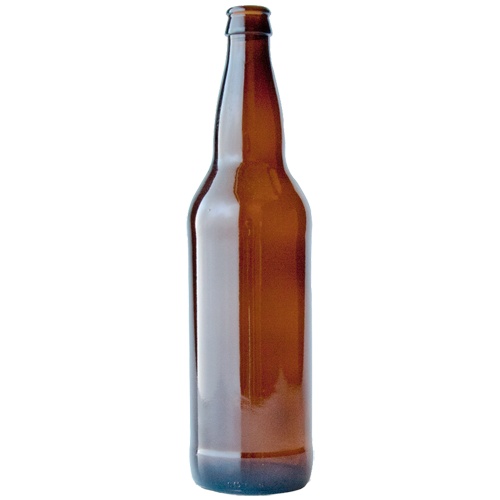
Bottles | 22 oz
22 oz brown beer bottles have the advantage that you are able to bottle fewer bottles per batch of beer. Our 22 oz. beer bottles come 12 per case and take a standard crown bottle cap (not included). Ships in a cardboard case with dividers. Two and a half cases will generally package a standard 5 gallon batch of home brew. These bottles are compatible with all of our standard bottle cappers. One case of 12 new 22 ounce bottles. One case = approx. 2 gallons. 28-30 bottles (2.5 cases) are generally needed for a 5 gallon batch.
Brand: Small Batch Brewtique
Category: Arts & Entertainment > Hobbies & Creative Arts > Homebrewing & Winemaking Supplies > Bottling Bottles